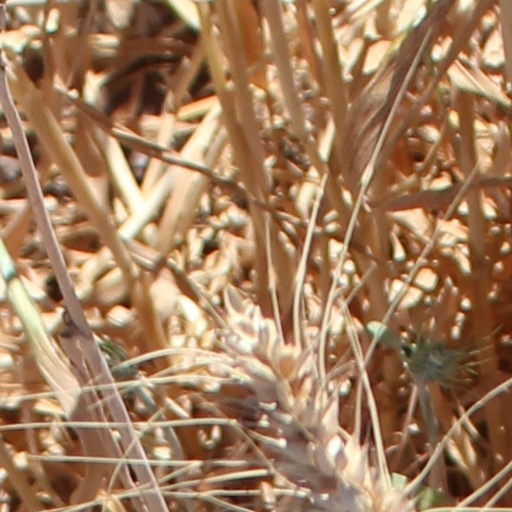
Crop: wheat